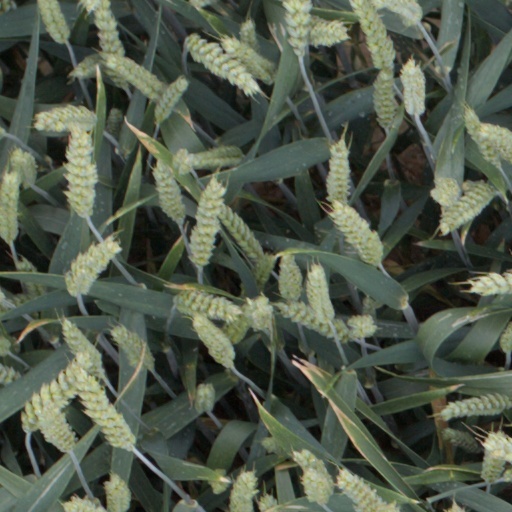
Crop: wheat